Yaropolk Iziaslavich

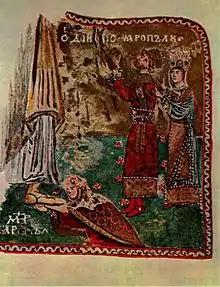
Illumination in the "Gertrude Psalter" depicting Yaropolk and his wife before the Apostle Peter, with Yaropolk's mother Gertruda at the Apostle's feet.

In 1042, Yaroslav forced Casimir of Poland to settle for a peaceful deal. Casimir recognised Ruthenian control of Red Ruthenia and returned 800 Ruthenian prisoners who had been in Polish custody since being captured two decades before by Bolesław. Peace was secured by two marriages. Casimir was married to Yaroslav's sister, while Casimir gave his own sister Gertruda to Yaroslav's son, Iziaslav.